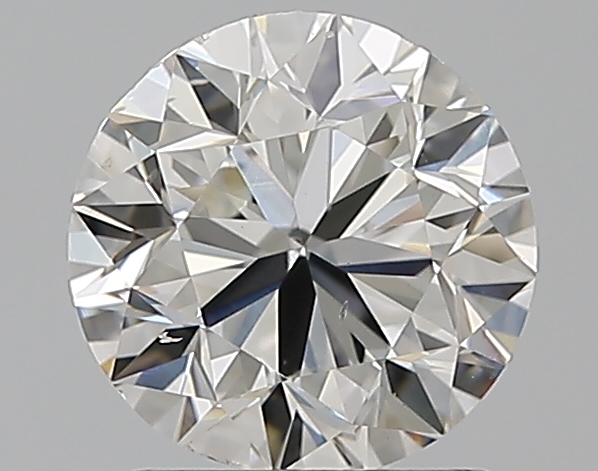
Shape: round
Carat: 1.5
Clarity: SI1
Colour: G
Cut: VG
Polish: EX
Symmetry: VG
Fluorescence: N
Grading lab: GIA
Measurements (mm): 7.08 x 7.16 x 4.58